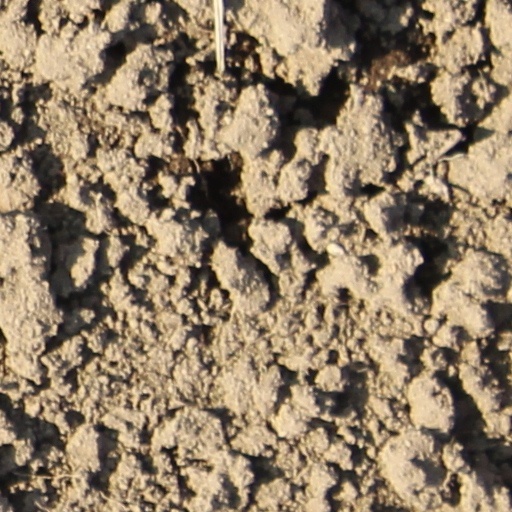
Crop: wheat